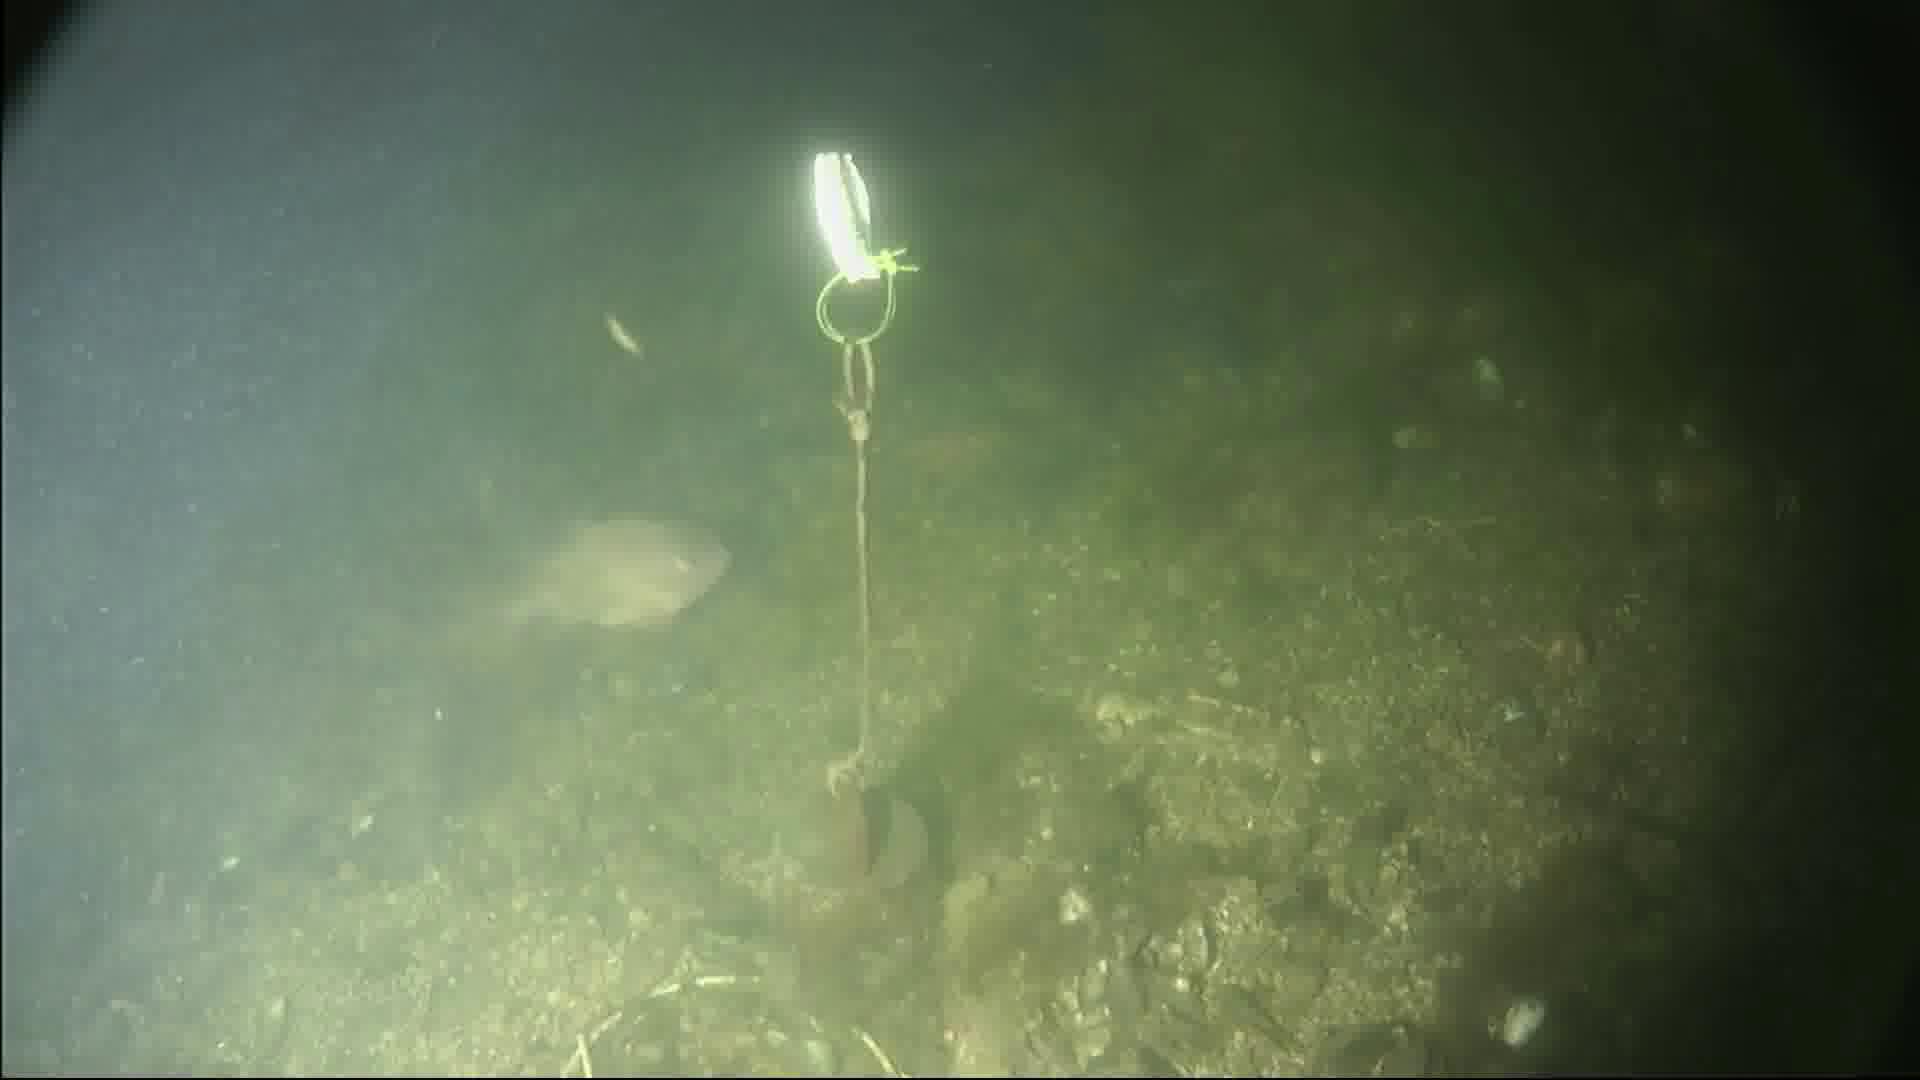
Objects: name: fish